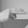
ASL letter: H